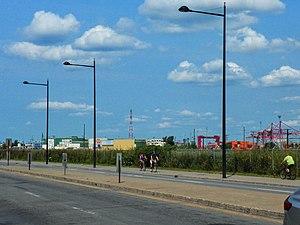
Un aspect du port de Montréal depuis la rue Notre-Dame Est dans le quartier Mercier-Ouest
Mercier-Ouest est un quartier sociologique celles-ci ayant varié dans le temps et différant selon la source consultée de la ville de Montréal de l'arrondissement de Mercier–Hochelaga-Maisonneuve.